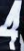
Number: 4